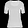
Label: T - shirt / top